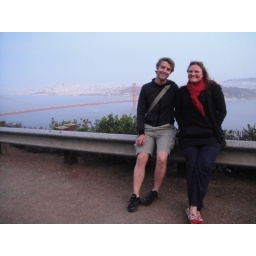
kevin and cat above gg bridge